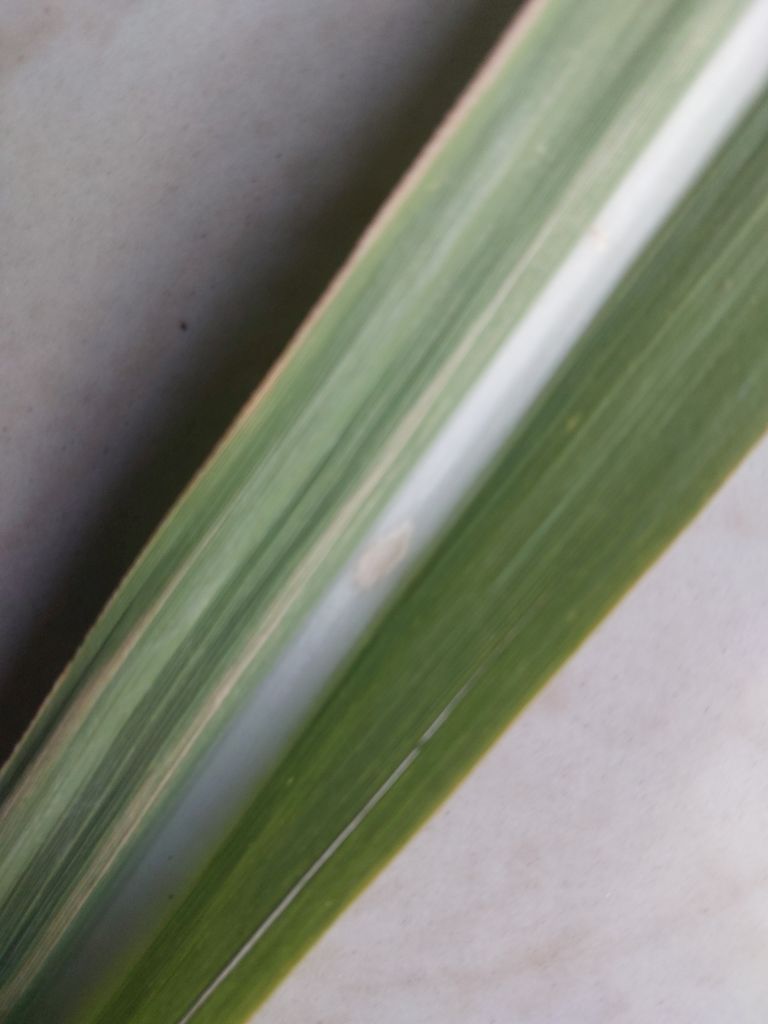
Label: Viral Disease